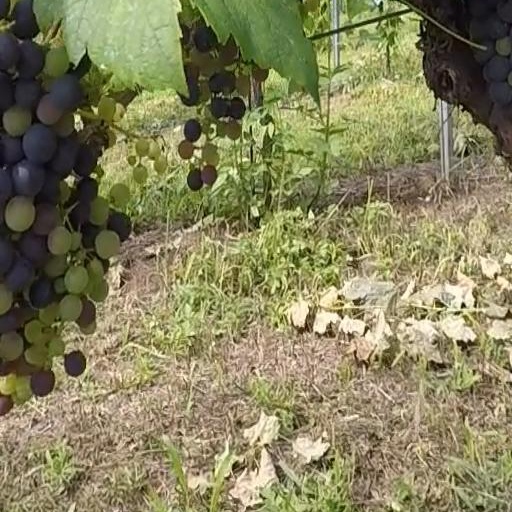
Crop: grape